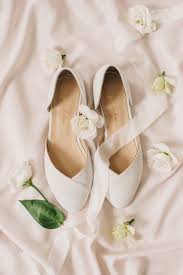
Label: Ballet Flat